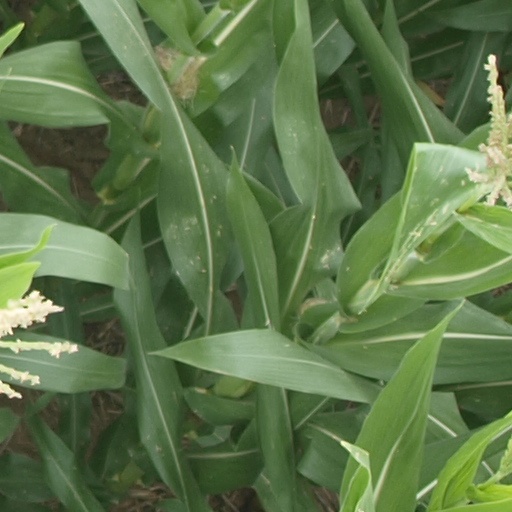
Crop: maize; corn